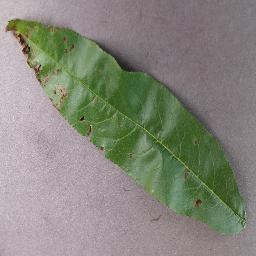
Label: Peach___Bacterial_spot